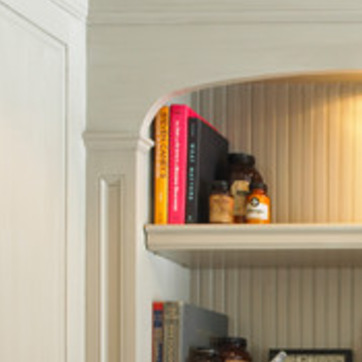
Material: paper